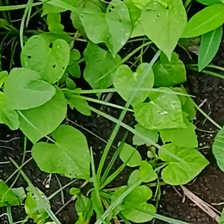
Weed species: Obscure_morning _glory(Ipomoea obscura)